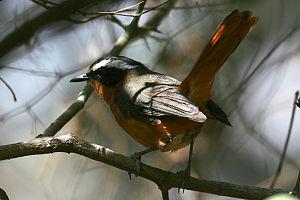
Le Cossyphe de Rüppell, également appelé cossyphe à dos brun, est une espèce de passereaux de la famille des Muscicapidae.